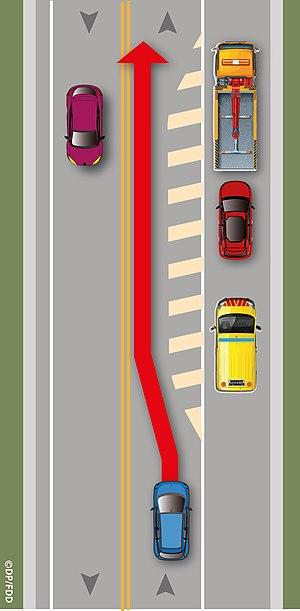
Corridor de sécurité lorsque le danger est sur une voie de circulation adjacente
Le corridor de sécurité se définit par deux manœuvres de sécurité routière ayant pour objectif de lutter contre les nombreux accidents dont sont victimes les intervenants en bord de route et les usagers en détresse.